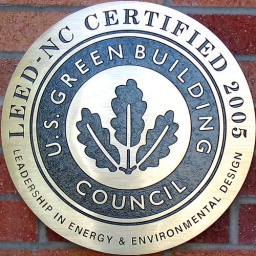
I work in a green building. That and 50 cents and I still can't get a cup of coffee ;)